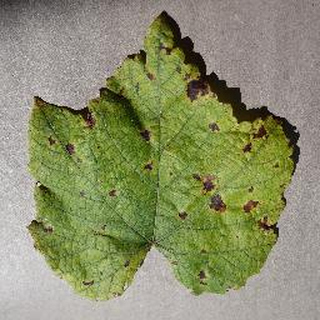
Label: grape_leaf_blight